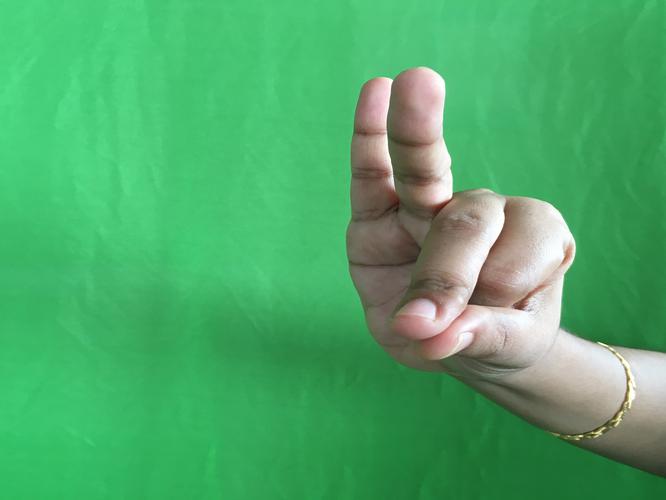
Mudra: Bramaram
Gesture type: single_hand